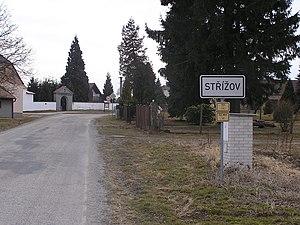
Střížov est une commune du district de České Budějovice, dans la région de Bohême-du-Sud, en République tchèque. Sa population s'élevait à 225 habitants en 2020.